ULMA Group

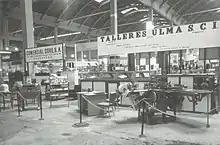
XXXI International Fair of Barcelona,1963

The origins of ULMA dates back to 1957. That year, six mechanics set up their first workshop to offer auxiliary services to the region's chocolate industry. When they established their first cooperative, on September 8, 1961, they used the first letter of each of their last names to give the company its name and thus Cooperativa Industrial Talleres ULMA S.C.I. Initially, the cooperative was dedicated to manufacturing wrapping machines for chocolates, today ULMA Packaging, and it entered the construction sector, another of its current pillars. It was in 1963, when those responsible for the cooperative patented the first prefabricated scaffolding made in Spain under the JJEIP brand.